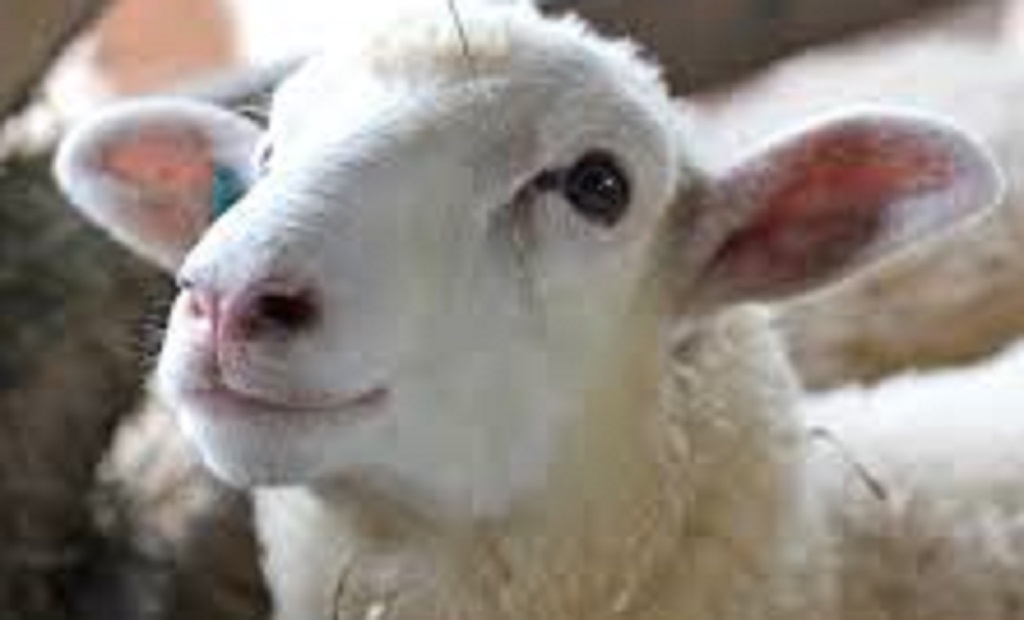
Label: no pain